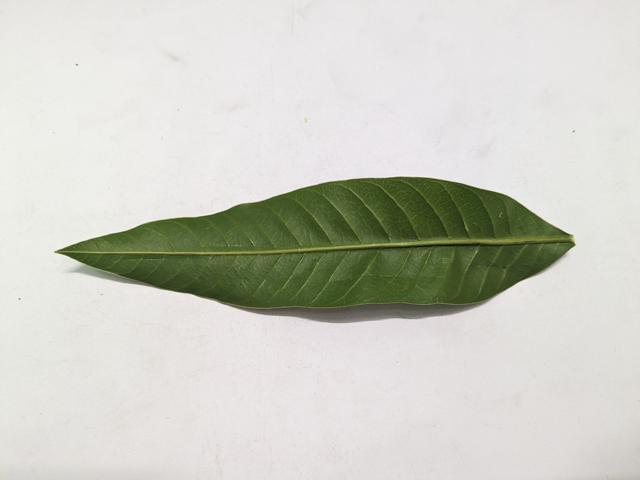
Mango leaf variety: Chaunsa